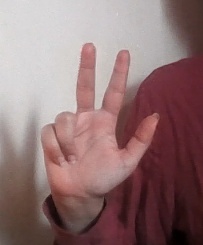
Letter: al